Toronto Argonauts

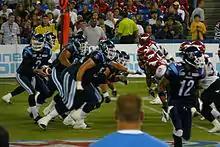
The Argonauts during a game against the Calgary Stampeders, during the 2008 CFL season

The Argonauts saw winning seasons from 2005 to 2007 before bottoming out the next two years. They finished 2009 with just three wins. Critical players over this half-decade included receiver Arland Bruce III, defensive star Byron Parker, and all-star punter Noel Prefontaine. The team generated some controversy in 2006 when they lured running back Ricky Williams from the NFL. Williams had repeatedly violated NFL drug policies and was under suspension for the year; he played just one season with the Argos.